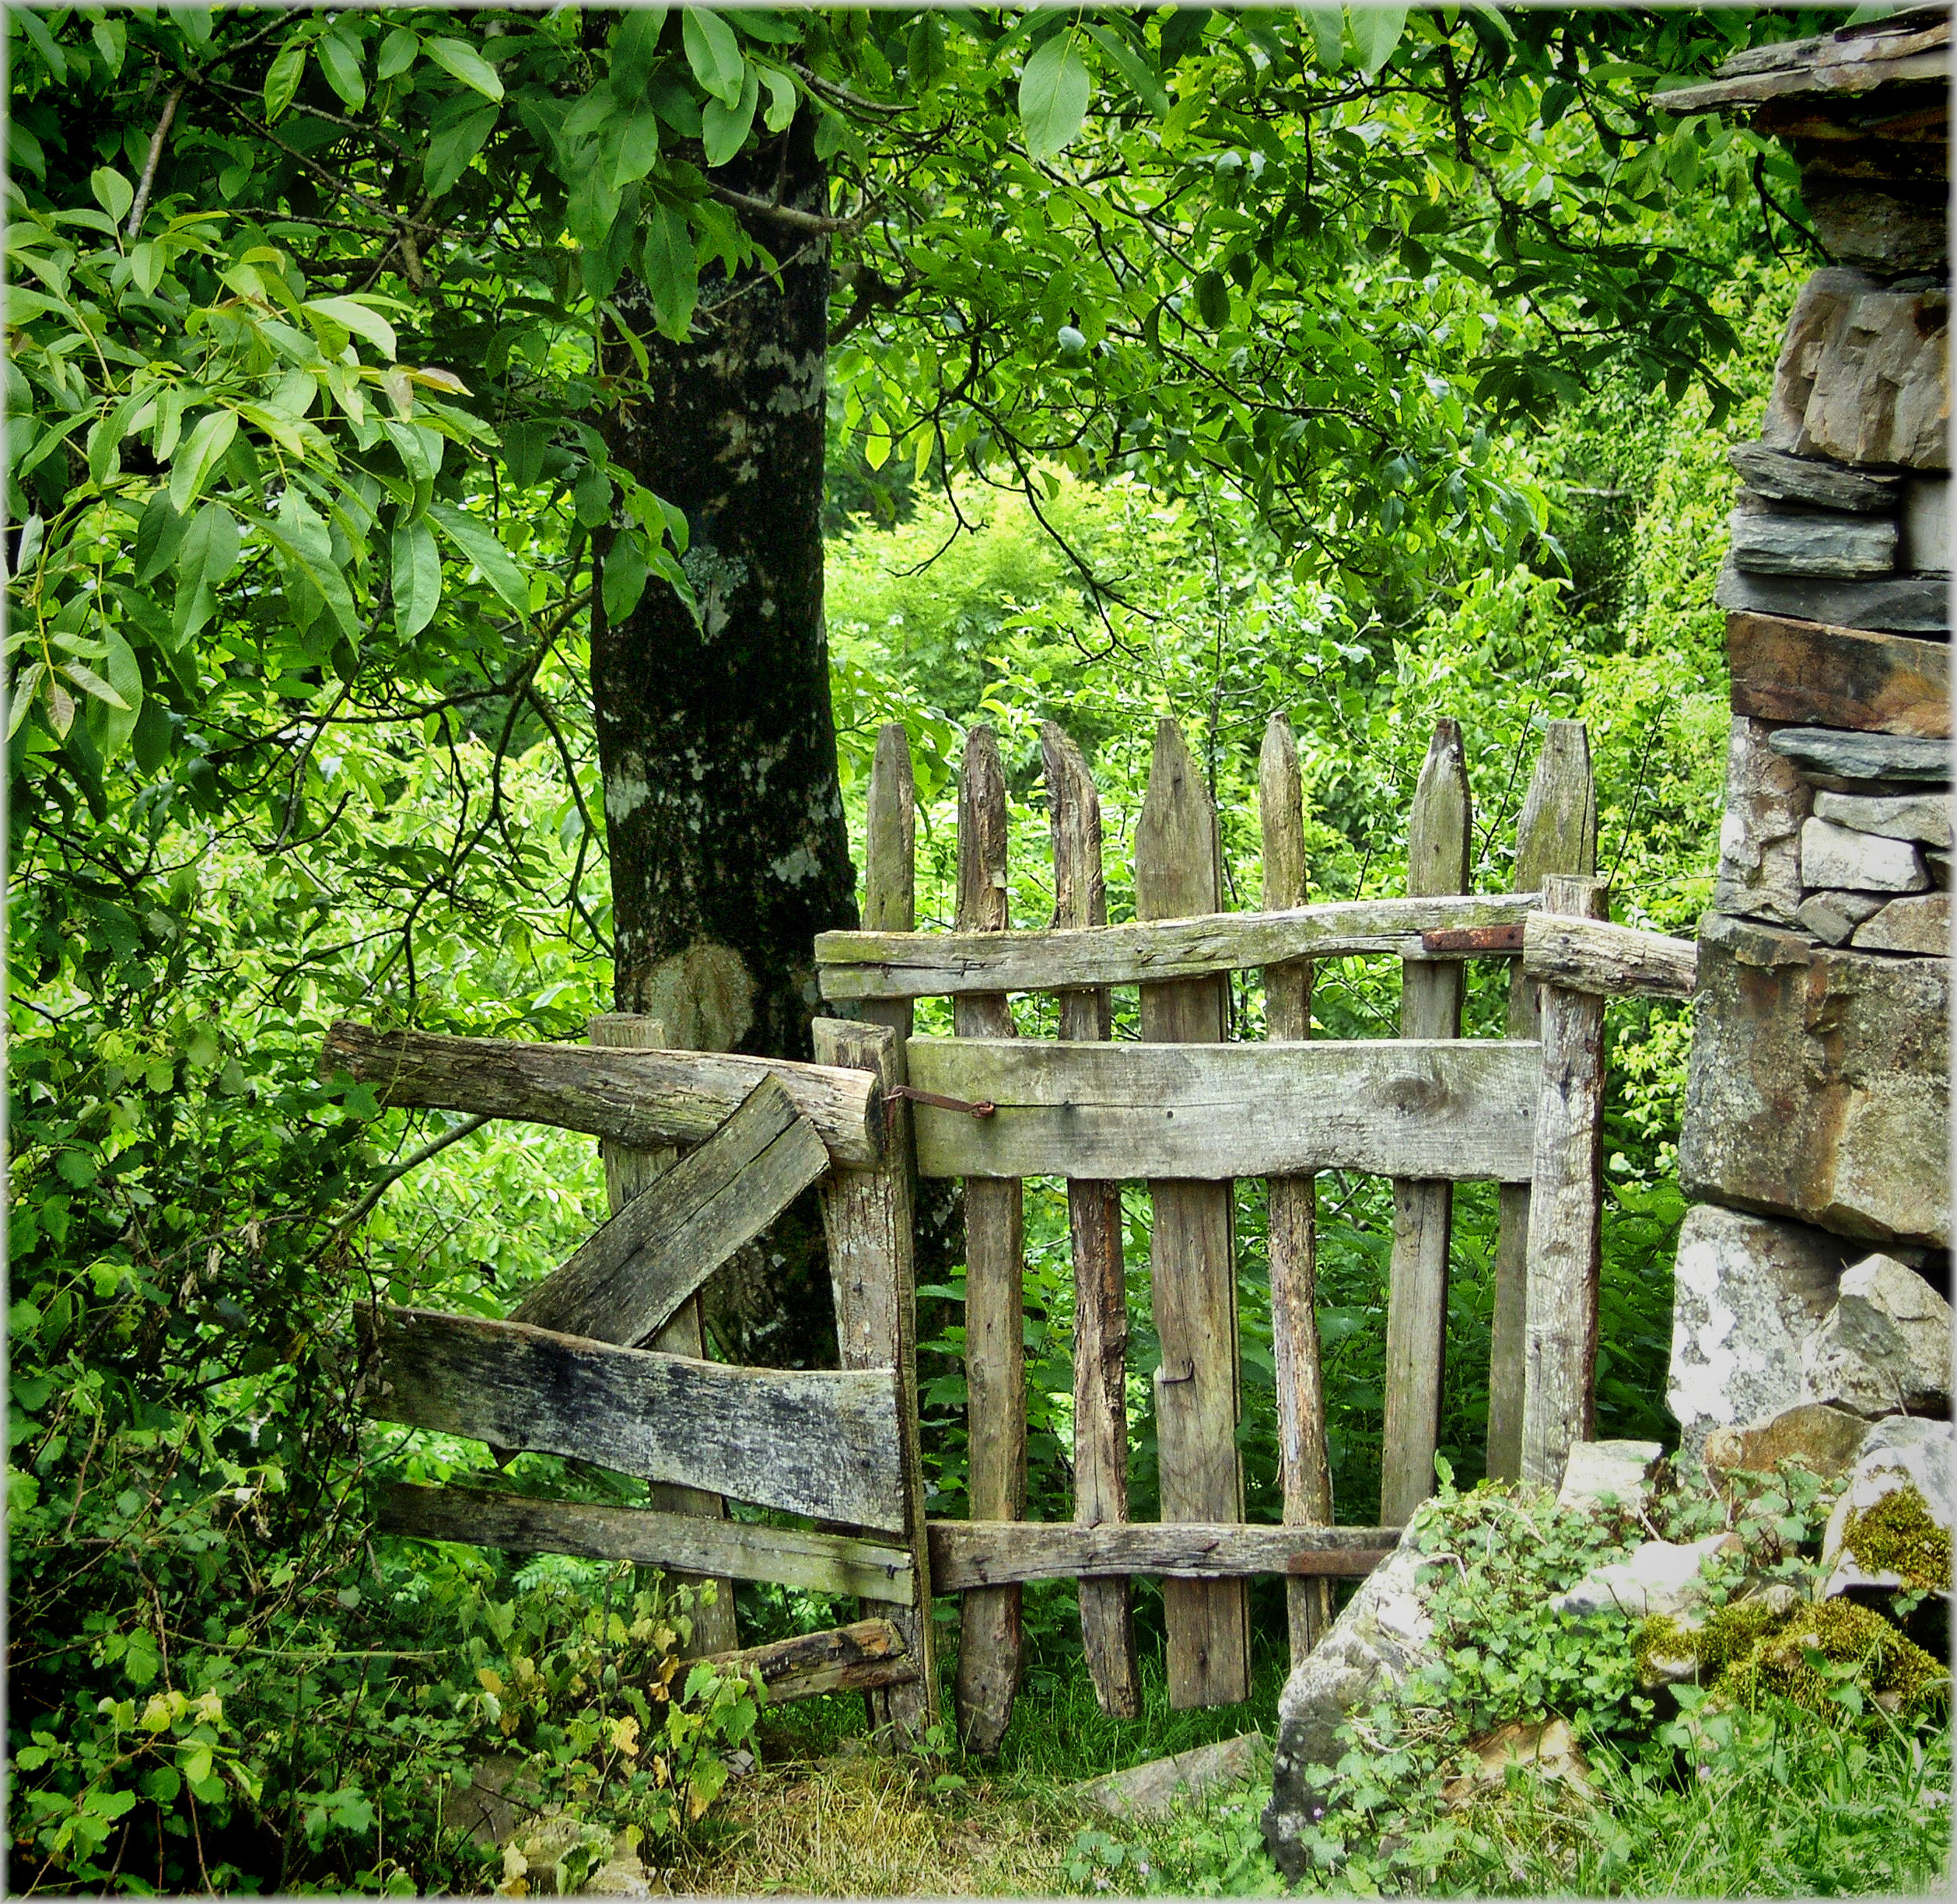
tree, forest, fence, bridge, flower, wall, europe, rural, green, jungle, backyard, botany, garden, spain, espagne, ruins, shrub, rainforest, europa, espanha, woodland, habitat, yard, espana, montana, asturias, rustico, taramundi, outdoor structure